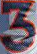
Number: 3